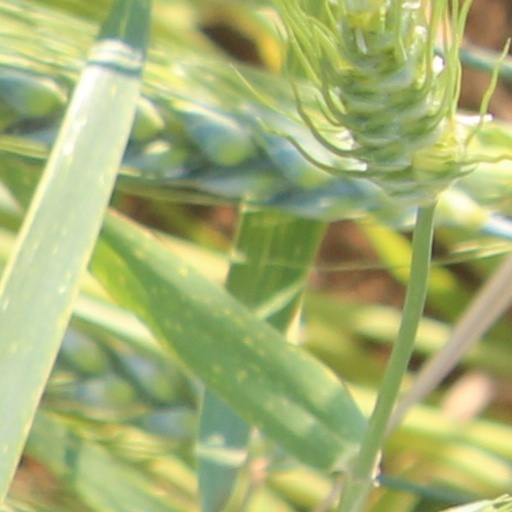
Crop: wheat